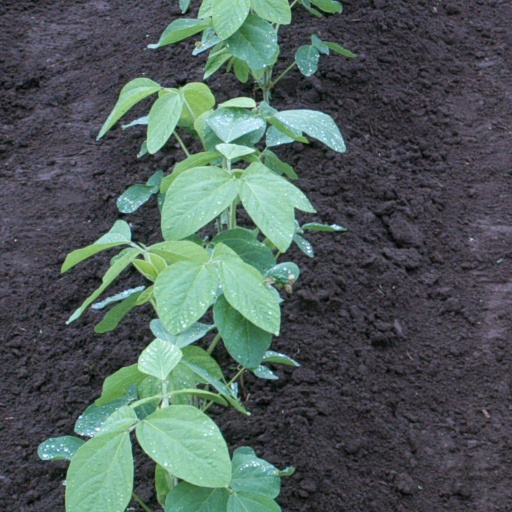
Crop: soybean